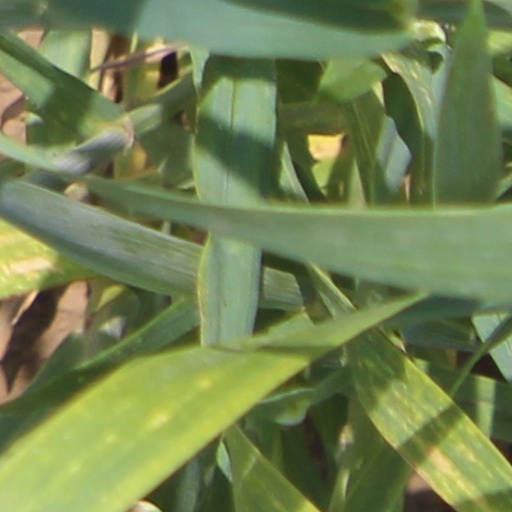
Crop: wheat